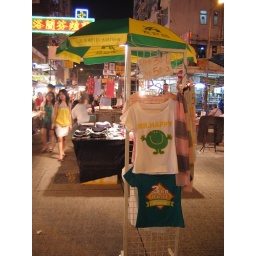
temple street cheap road in HK